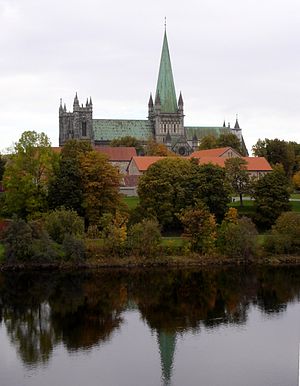
Nidaros Stift
Nidarosdomen.
Nidaros Stift er et stift i Den Norske Kirke og hed Trondhjems Stift indtil 1919. Det omfatter fylkerne Sør-Trøndelag og Nord-Trøndelag. Den nuværende biskop Tor Singsaas blev udnævnt i 2008. Bispesædet ligger i Trondheim med Nidarosdomen som domkirke. Fra oktober 2011 er Helga Haugland Byfuglien udnævnt til biskop og præses for det norske bispekollegium. Indehaveren af dette nye embede residerer i Trondheim og har i lighed med biskoppen af Nidaros Nidarosdomen som domkirke.